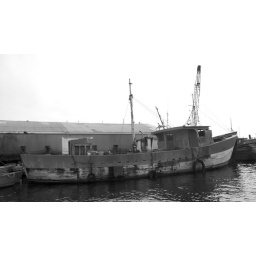
Looks so old yet in the middle of all of the new expensive boats present for the boat show...